List of highest road passes in Switzerland

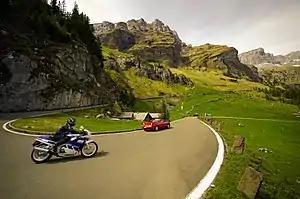
The Klausen Pass road

This is a list of the highest road passes in Switzerland. It includes passes in the Alps and the Jura Mountains that are over above sea level. All the listed passes are crossed by paved roads. These are popular with drivers, bikers and cyclists for their spectacular scenery and are often the highlights of bicycle races such as Tour de Suisse and Tour de Romandie. Many of them are also served by public transport, the main transport company being PostBus Switzerland.